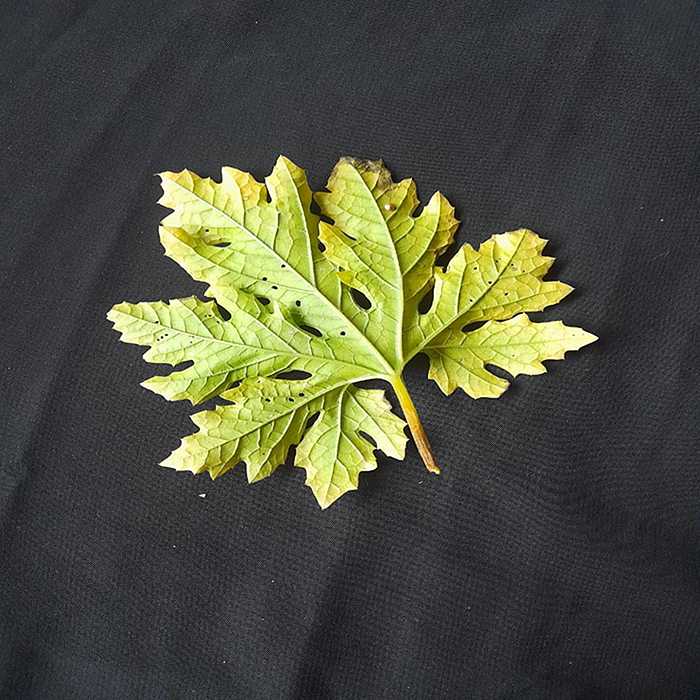
Plant: Bitter Gourd
Label: Fusarium wilt